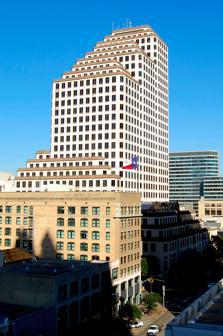
Building: One American Center
Country: United States of America
Year built: 1982
Skyscraper in Austin Texas 600 Congress (2007) Former names One American Center General information Status Completed Architectural style postmodernism Address 600 Congress Avenue Completed 1984 Technical details Floor count 32 Floor area 505,764 sq ft (46,987.0 m 2 ) Lifts/elevators 17 Design and construction Architect(s) Morris-Aubry 600 Congress (formerly known as One American Center ) is a high-rise office building located at the northwest corner of West 6th Street and Congress Avenue in the Financial District of Downtown Austin , the state capital of Texas . Standing 400 feet (120 meters) tall and containing 32 floors, it is currently the 12th tallest building in Austin, tied with the Four Seasons Residences . The construction of One American Center was completed in 1984 and was developed by Rust Properties. It was the tallest building in Austin until the finishing of the Frost Bank Tower in 2003. In 2017, One American Center was rebranded as 600 Congress. Annually, Make-A-Wish Central and South Texas has a fundraising event called "Over The Edge," in which the first 300 persons to raise $1,500 in donations get to rappel 32 stories down 600 Congress. History Construction on the One American Center began on August 16, 1982. The building replaced a former 2-story Art Deco -style Woolworth's Department Store , which had since housed a 5 and dime at the time of the building's demolition. Street-front diagonal parking on Congress Avenue was removed to make way for an expanded granite sidewalk and landscaping, including two rows of Texas red oak trees. A matching 22-story hotel was originally planned on the northwest corner of the property adjoining the building, but was never built. Architecture The postmodern building was designed by Houston -based Morris-Aubry Architects. The building is designed with three stair-stepped tiers clad in pre-cast limestone trimmed with brown granite. The 20,000 cubic feet of granite consists of Sunset Red granite from Granite Mountain , close to Marble Falls, Texas , and Charlie Brown granite from Oklahoma , which was cut and polished in Puebla, Mexico . The ground level facade of the building contains notches to give the appearance of individual storefronts. References